Chris Olave

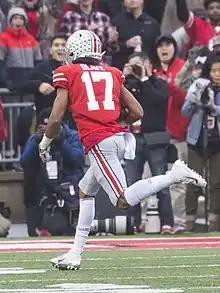
Olave with the Ohio State Buckeyes in 2018

Christian Josiah Olave (born June 27, 2000) is an American professional football wide receiver for the New Orleans Saints of the National Football League (NFL). He played college football for the Ohio State Buckeyes, where he holds the school record of most career touchdown receptions at 35. Olave was selected by the Saints in the first round of the 2022 NFL draft.